Biodiversity of New Caledonia

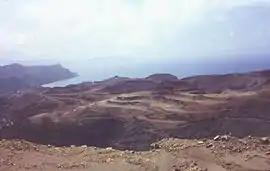
Mining vista

New Caledonia comprises fragments of the continental crust of Gondwana, dating to over one hundred million years ago (MYA), as well as volcanic material. The fragments apparently split from the Indo-Australian tectonic plate. Prevailing opinion holds that the archipelago represents the non-submerged regions of the continental fragment known as Zealandia. Zealandia broke away from the Australian part of Gondwana some 80-90 MYA. The separation of New Caledonia from mainland contact must have begun some tens of millions of years ago, probably during the Cretaceous period.